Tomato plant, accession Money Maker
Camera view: bottom (45 deg); turntable rotation: 60 degrees
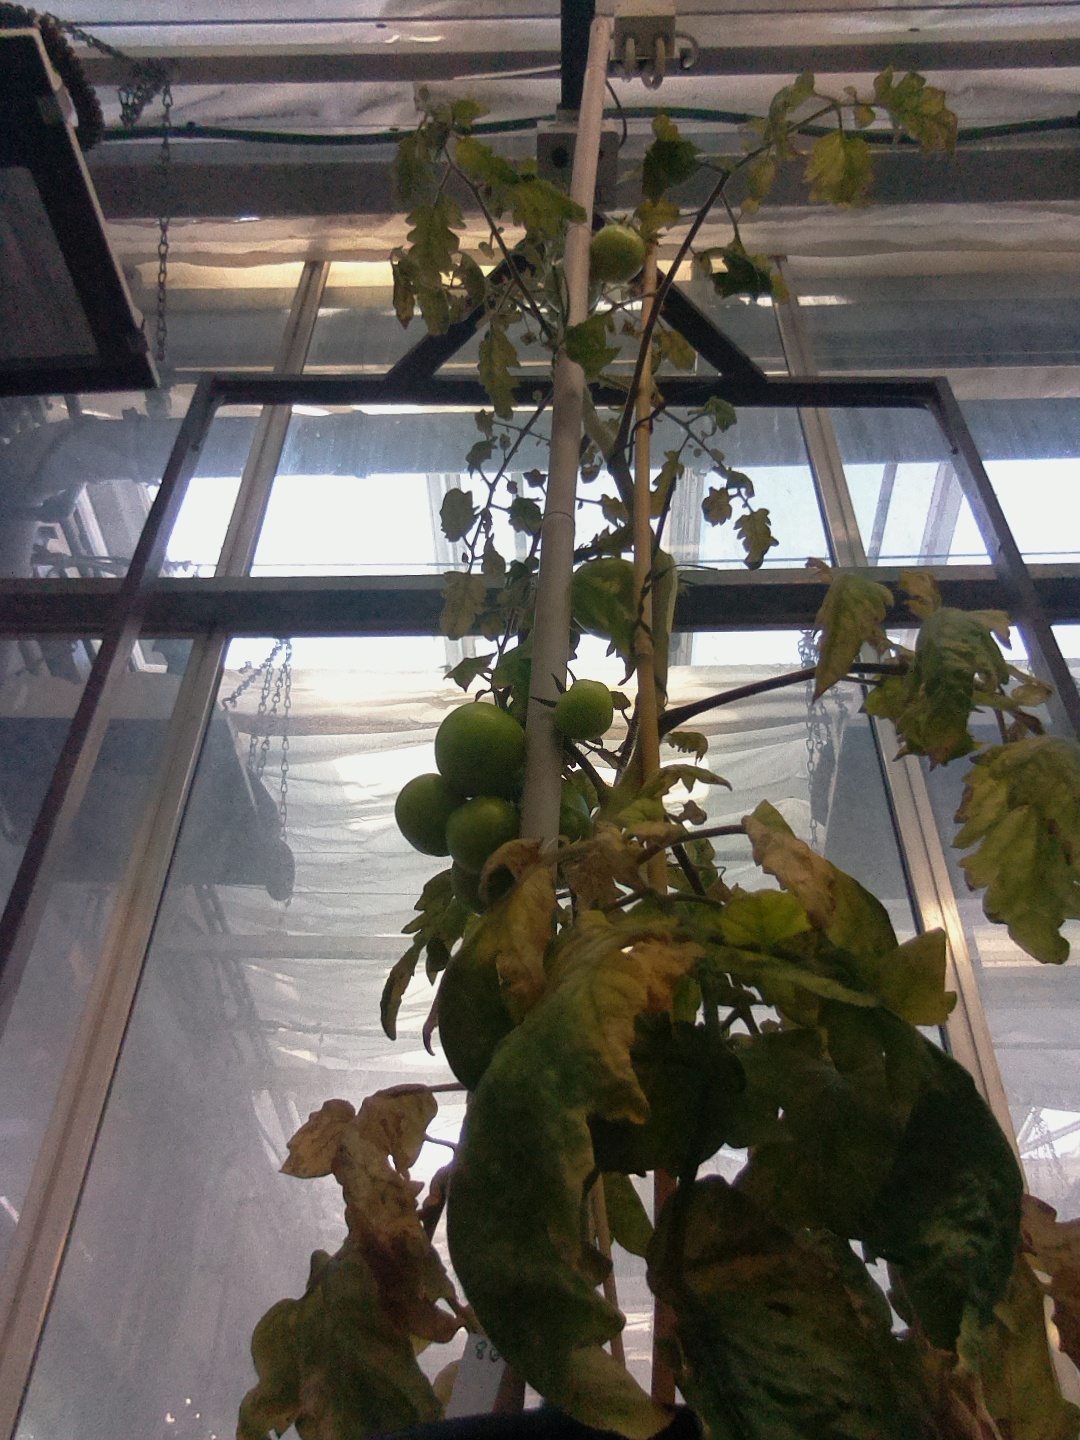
BBCH growth stage 78: 80% -90% of final fruit size